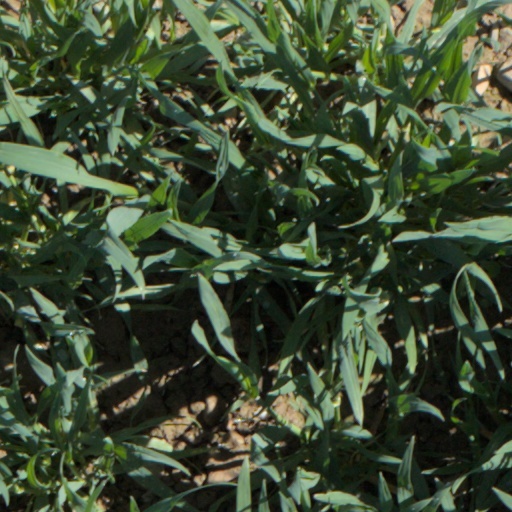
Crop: wheat